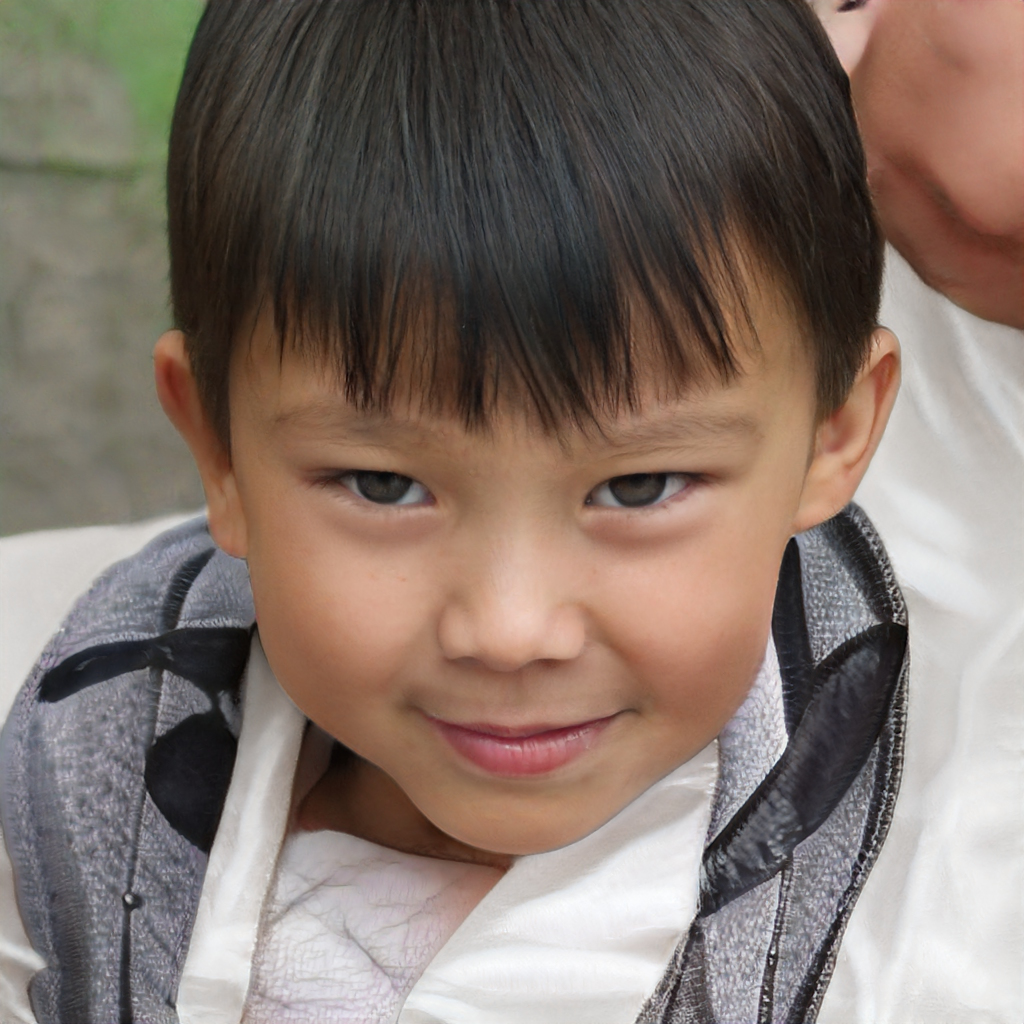
Gender: Male